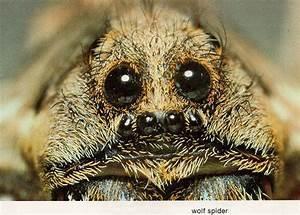
spider